Deeksha Seth

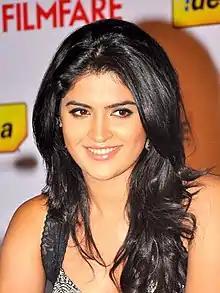
Deeksha Seth in 2012

Deeksha Seth (born 14 February 1990) is an Indian actress and model who mainly worked in Telugu and Tamil-language films and was a finalist at Femina Miss India 2009. She made her acting debut in the Telugu film "Vedam" (2010).